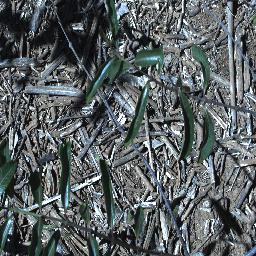
Label: rubber_vine